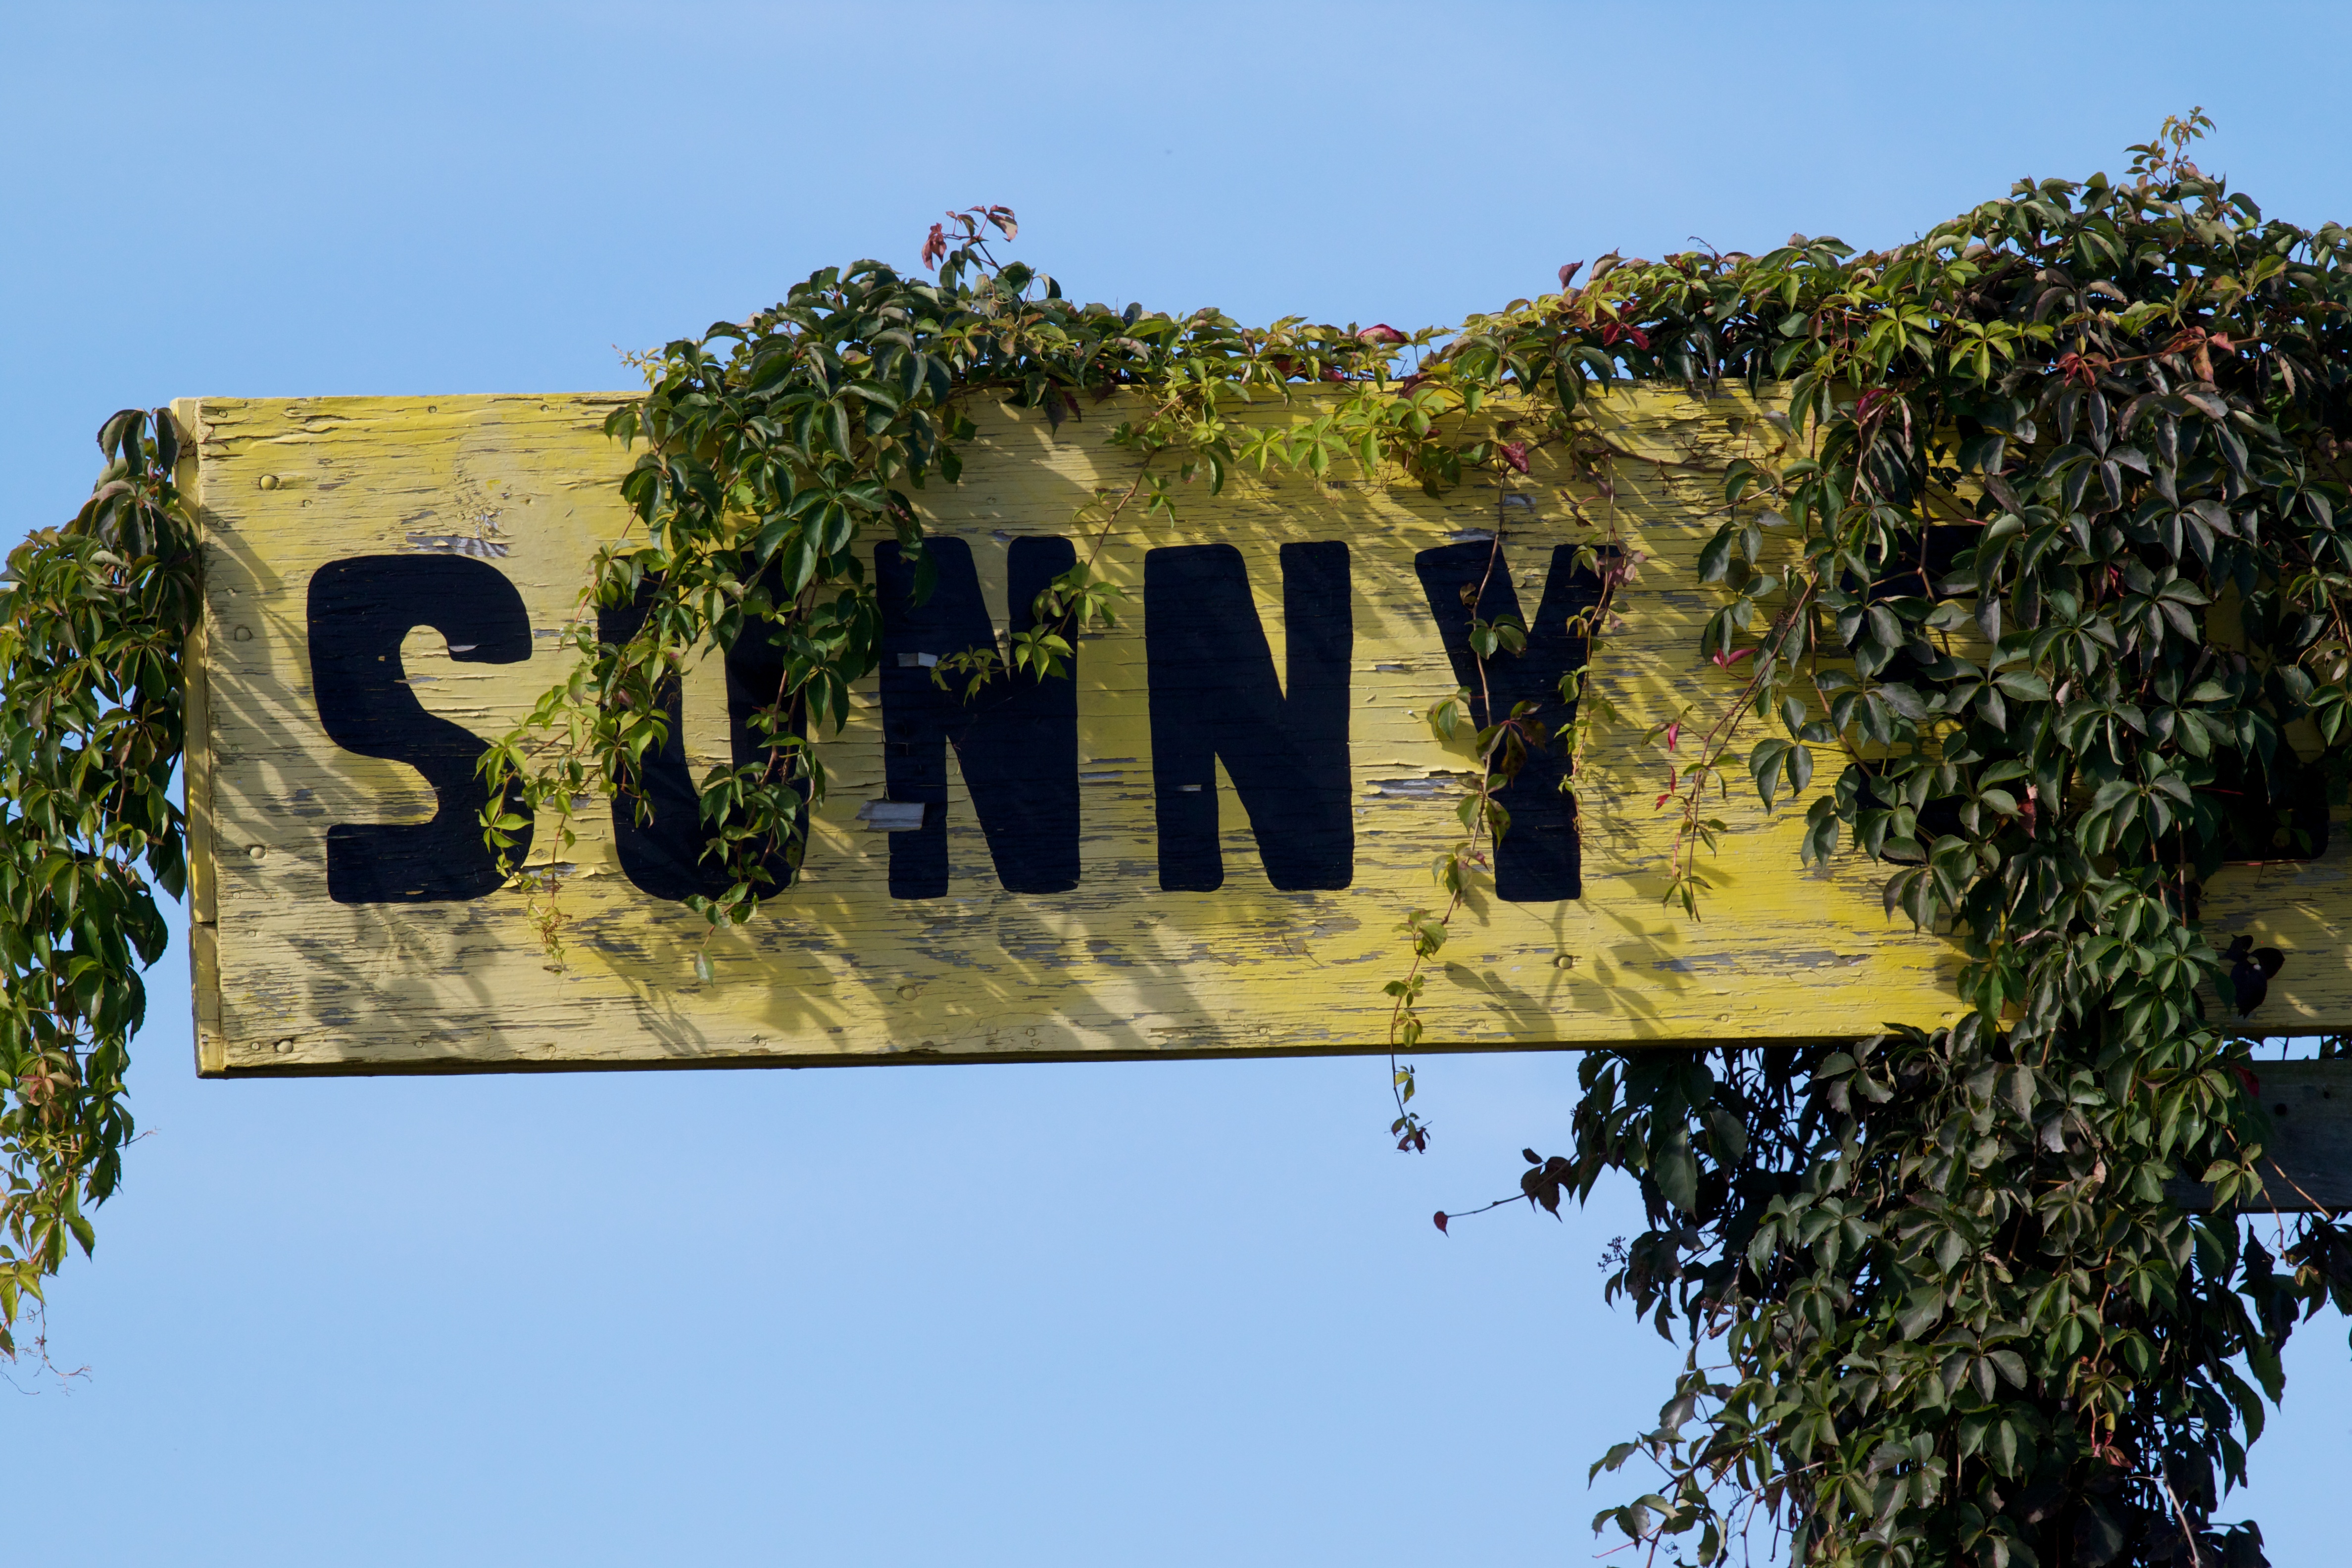
tree, flower, tourism, odyssey